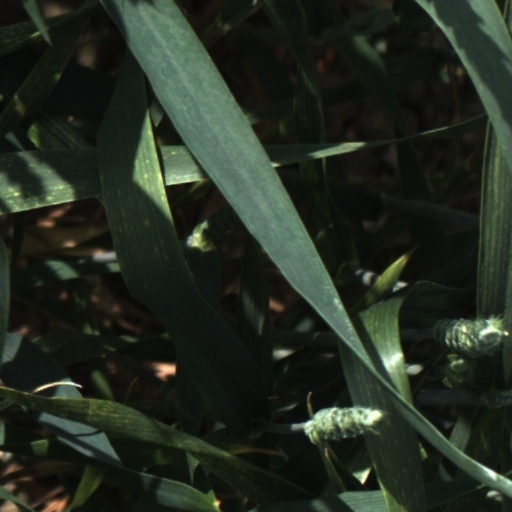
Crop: wheat